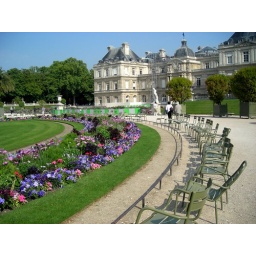
The free-to-use green metal chairs line the flower beds as the French Senate building sits proudly in the background.